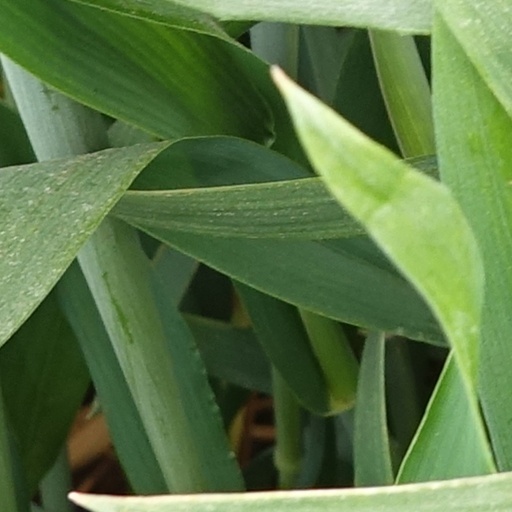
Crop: wheat